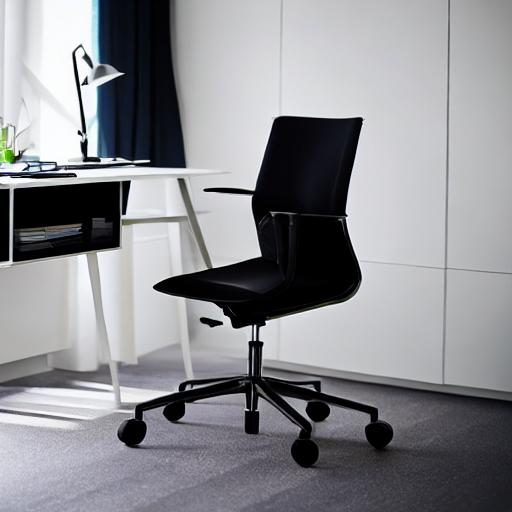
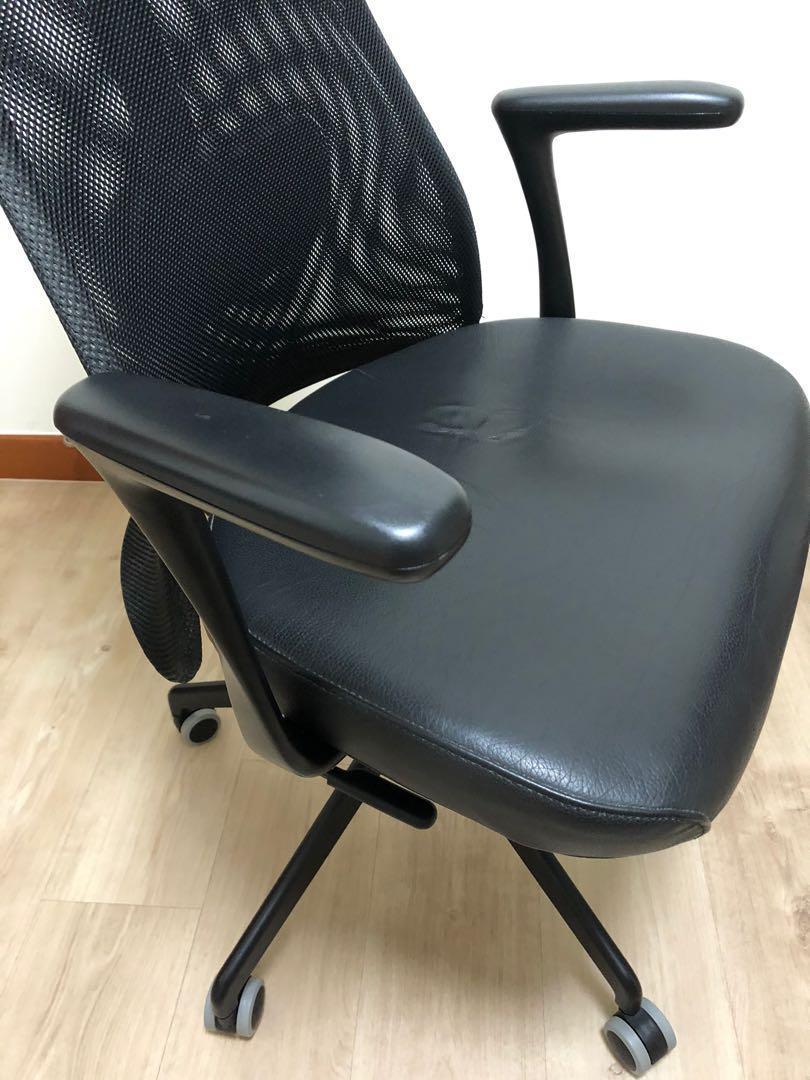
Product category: items_chair
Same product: no